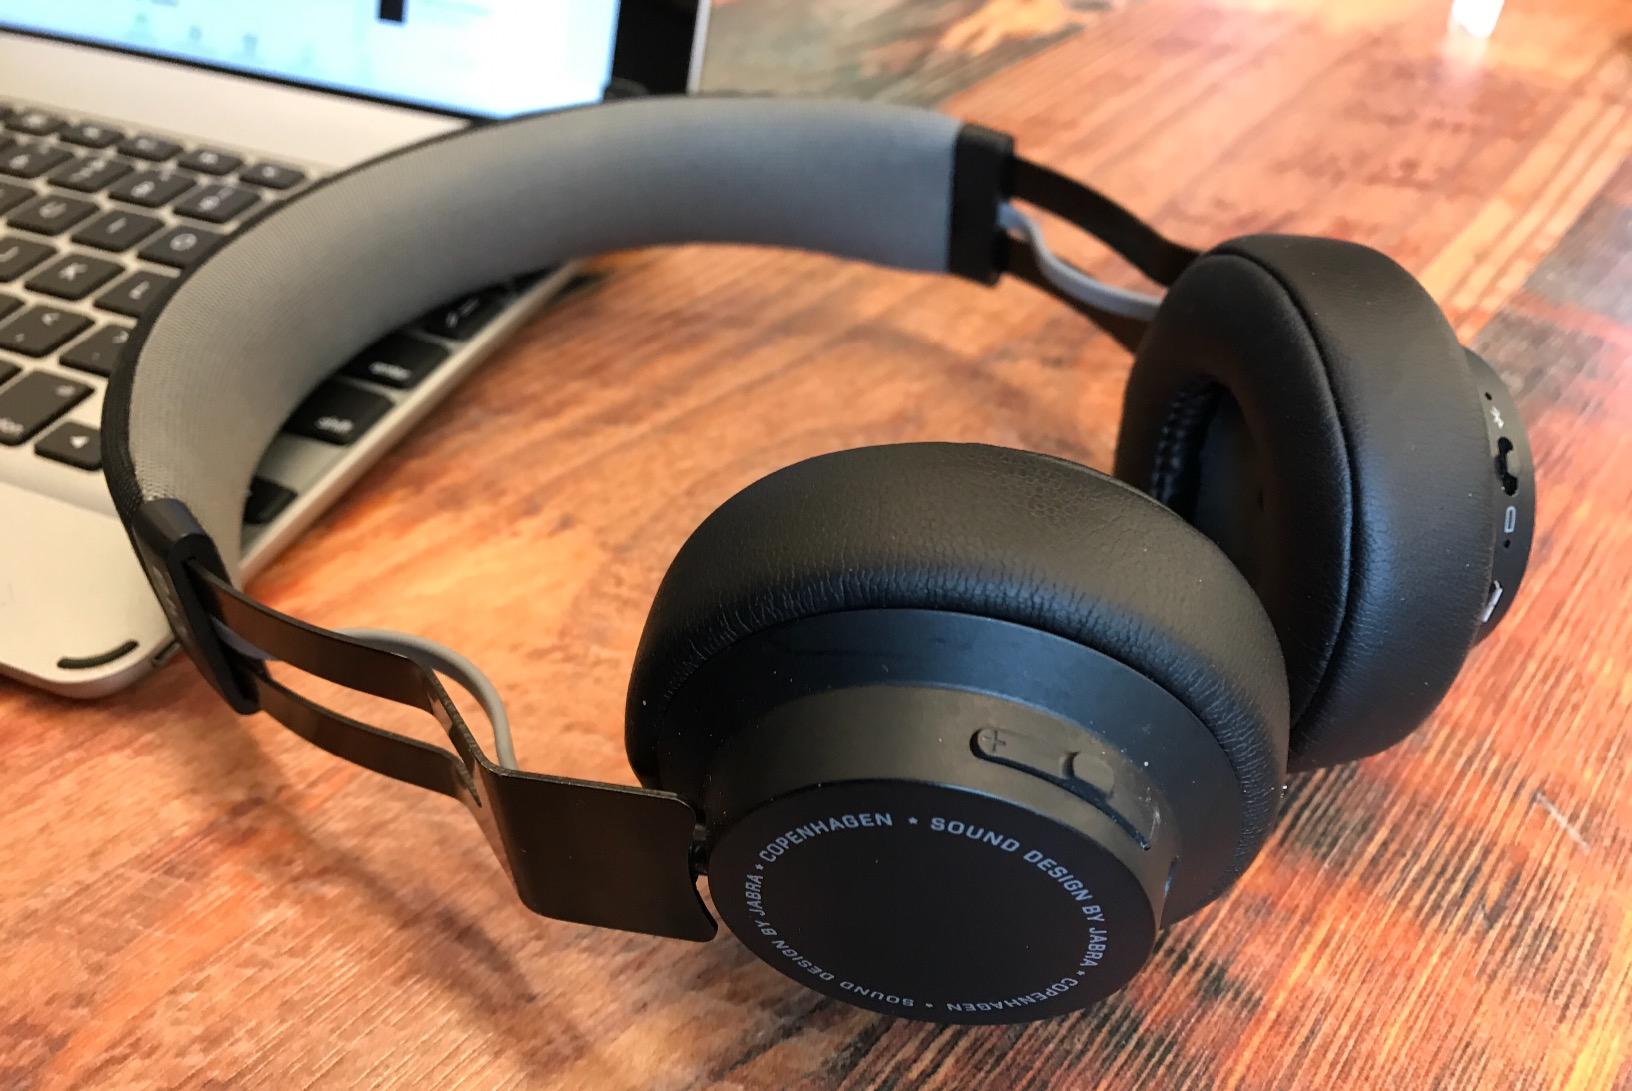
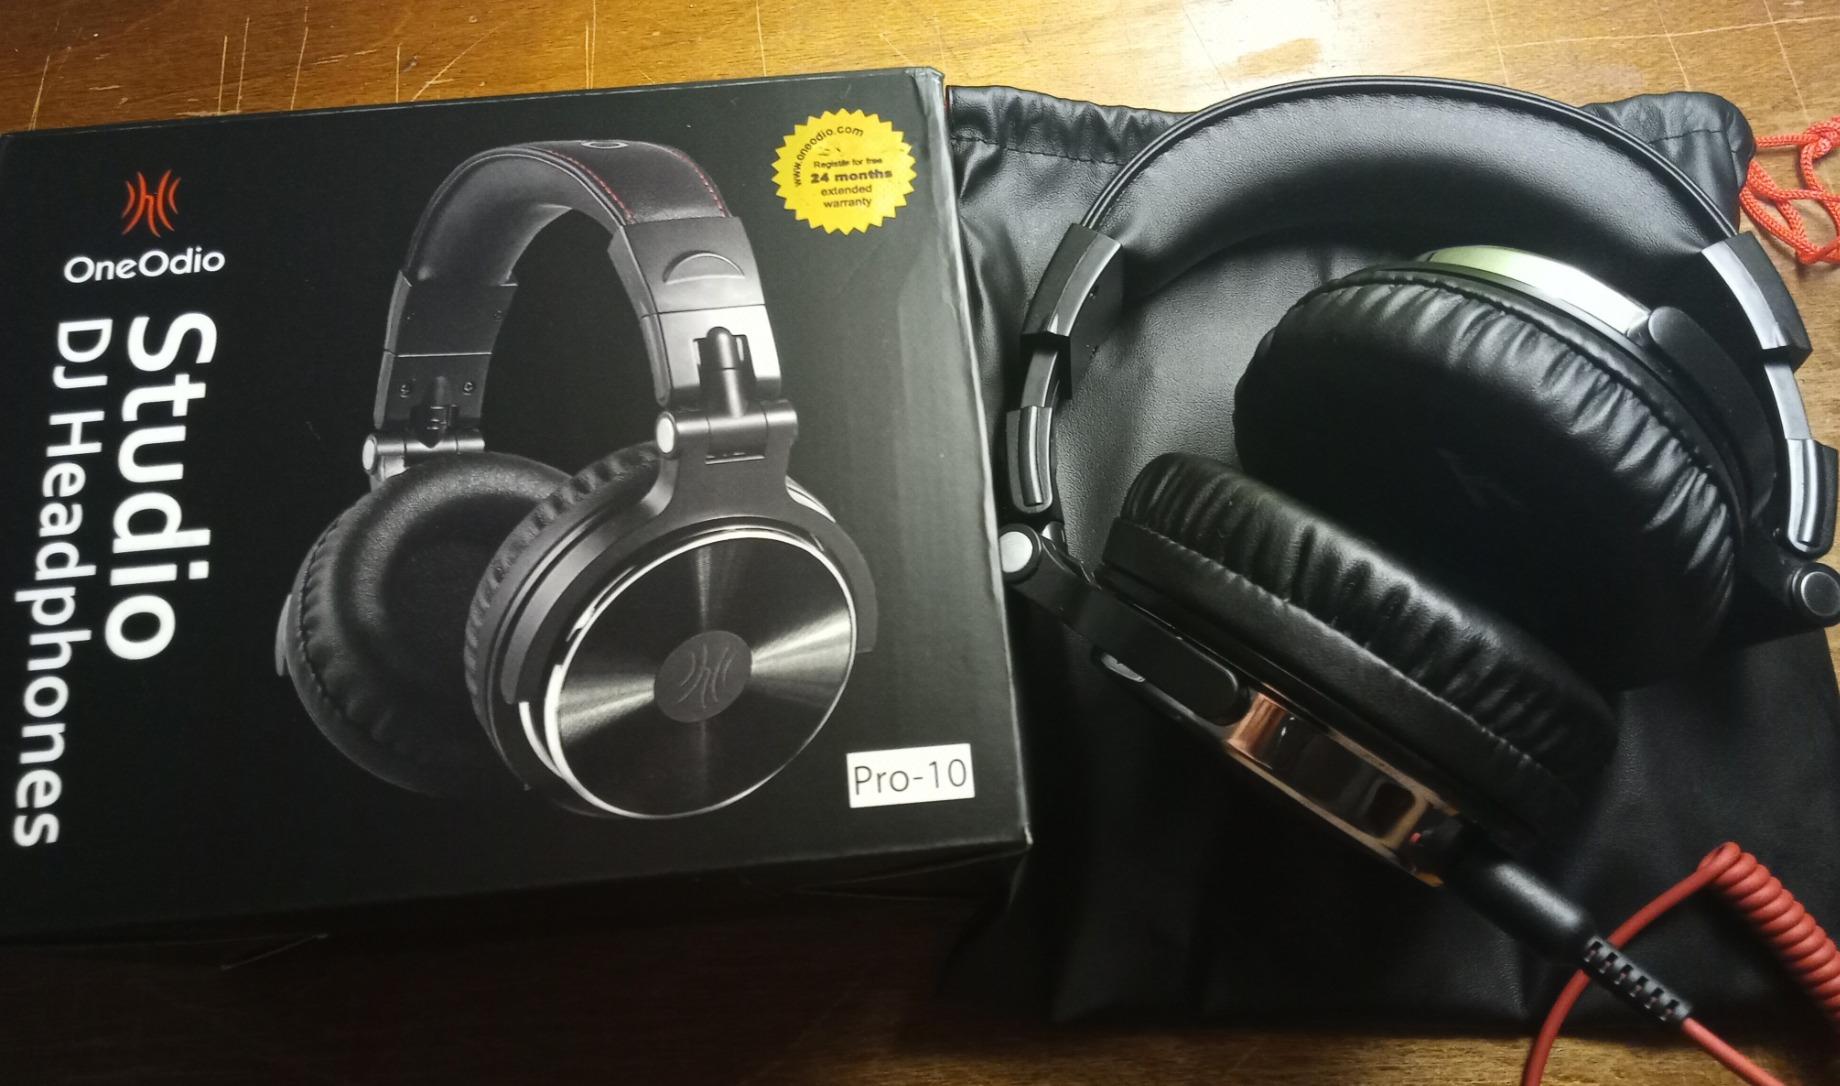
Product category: headphones
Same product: no